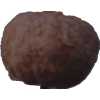
Label: orange_peeled